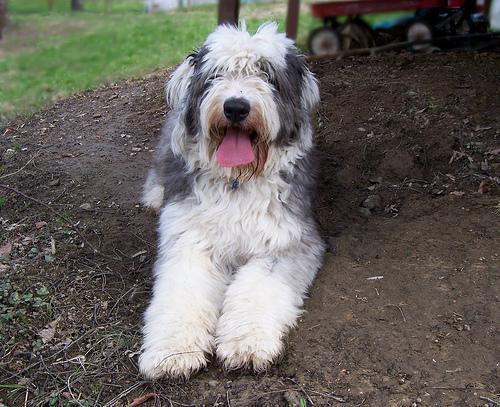
Old_English_sheepdog